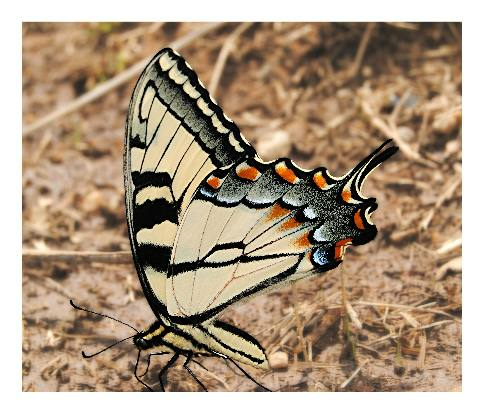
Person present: No